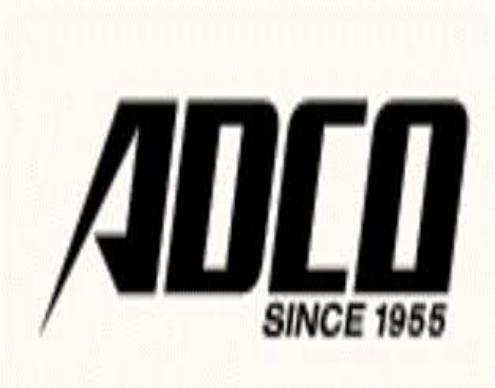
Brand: ADCO
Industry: Necessities